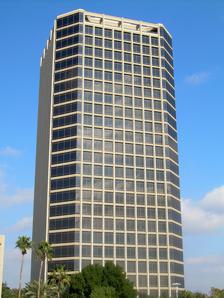
Building: Great American Tower
Country: United States of America
Year built: 1985
High-rise in Phoenix, Arizona This article is about the tower in Phoenix, Arizona. For the tower in Cincinnati, Ohio, see Great American Tower at Queen City Square . 3200 N Central 3200 N Central General information Type Office Address 3200 North Central Avenue , Phoenix Coordinates 33°29′08″N 112°04′28″W / 33.4856°N 112.0745°W / 33.4856; -112.0745 Completed 1985 Cost $49 million Owner DPC Companies and Bridge Commercial Real Estate Management CBRE, Inc. Height Roof 320 ft (98 m) Technical details Floor count 24 Floor area 338,482 square feet (31,446 m 2 ) Lifts/elevators 8 Design and construction Architect(s) Skidmore, Owings, & Merrill Developer Oxford Properties Main contractor Westbrook Construction References The 3200 N Central Building, formally known as Great American Tower , is a high-rise office building located along Central Avenue in the Uptown area of Phoenix , Arizona , United States .  The tower rises 24 floors and 320 feet (98 m) in height. Owned by DPC Companies and Bridge Commercial Real Estate, 3200 N Central was built in 1985. Upon completion it stood as the sixth-tallest building in Phoenix, and today it stands as the 19th-tallest building in the city. The building was developed by Oxford Properties who also developed its neighbor 3300 North Central Avenue . Skidmore, Owings & Merrill was the architect, and Westbrook Construction was the contractor. Like its next-door neighbor, the 3300 North Central Avenue , 3200 N Central is rotated 45 degrees from the street grid. It is, however, an eight sided building with a 45-degree angle cut into each of the four corners. 3200 N Central is designed in the Post Modern style. It features exterior columns and spandrels giving the tower an angular, repetitive appearance. The top floor plate is smaller than the rest of the tower and features a balcony, which rings the outer perimeter with the exception of its 45-degree corners. See also List of tallest buildings in Phoenix Notes